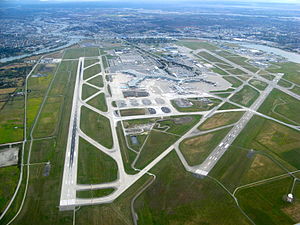
Vancouver International Airport
Luftfoto af Vancouver International Airport
Vancouver International Airport er en international lufthavn, der ligger i Britisk Columbia, Canada 12 km syd for Vancouver Centrum. I 2012 var det den næst-travleste lufthavn i Canada, målt på antal flyhandlinger og passagerer, efter Toronto Pearson International Airport. Lufthavnen har daglige non-stop fly til Asien, Oceanien, Europa, USA og Mexico, såvel som til indenrigsdestinationer i Canada. Den har vundet adskillige medaljer for bedste lufthavn, bl.a. Skytrax' medalje for bedste nordamerikanske lufthavn i 2007, 2010, 2011, 2012 og 2013. Desuden var den i 2012 og 2013 at finde på top-ti listen over verdens bedste lufthavne. YVR har også vundet en konkurrence for den bedste canadiske regionale lufthavn. lufthavnen er et af flere hubs for Air Canada, såvel som et fokuspunkt for WestJet. Vancouver Airport er ligeledes en af otte canadiske byer, der har såkaldte "US Border Preclearance"-faciliteter. Desuden er det en af de få internationale lufthavne, der har en terminal til vandfly.